Justin Eilers (footballer)

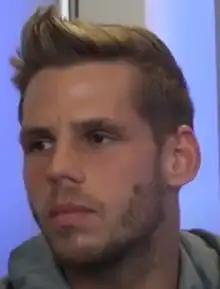
Eilers in 2014

Justin Eilers (born 13 June 1988) is a German former professional footballer who played as a forward.